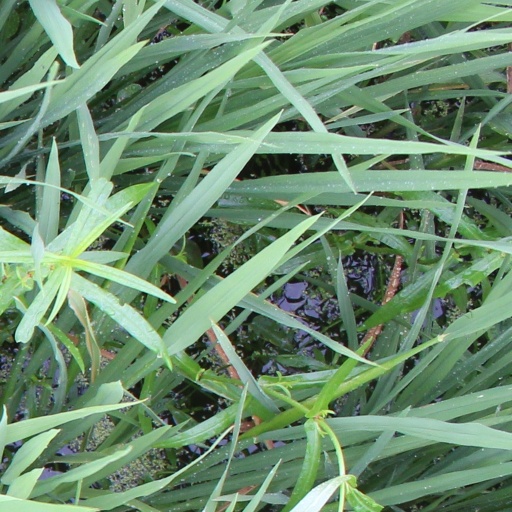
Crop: rice